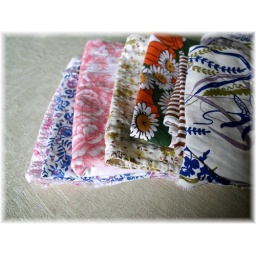
From a flea market in Oslo.  The linen table cloth came from the same flea market.